Göran Elgemyr

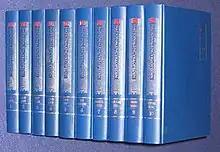
"Nationalencyklopedin", Volumes 1–10 of 20, 1989–1996

Göran Elgemyr has also long been interested in the fate of Norwegian resistance fighter Kai Holst, who was found dead in Stockholm in June 1945. Elgemyr made two radio programs about him for SR in 1992 that attracted great attention in both Sweden and Norway. In 2015, he published a book about the case, "Kai Holsts mystiska död". In June 2025, Elgemyr was interviewed in a major article about the case in the magazine Aftenposten Historie, about the death that has interested and engaged him for over 35 years. The article stated that Elgemyr, together with Professor Tore Pryser, Holst's niece Kari Heyerdahl-Larsen Høgset and Ulf Larsen, are working to have a public investigation of the case carried out.